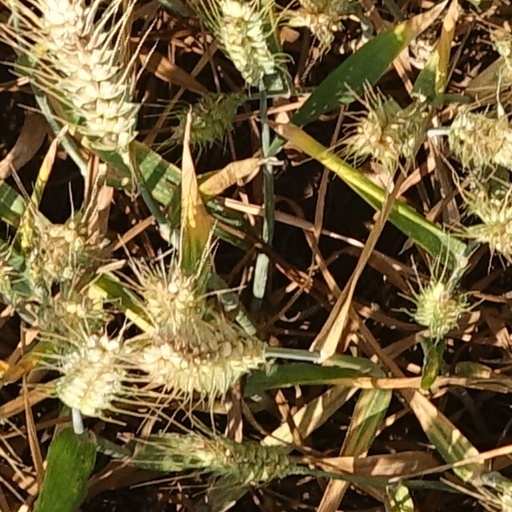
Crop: wheat